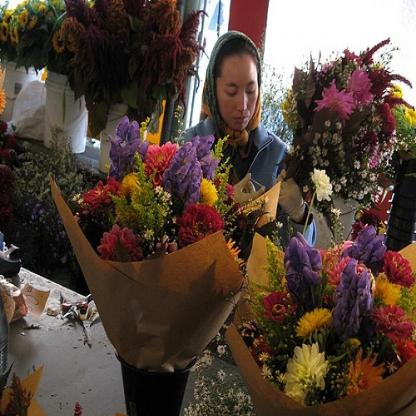
Scene: Indoor